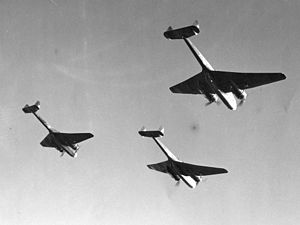
Handley Page Hampden
Handley Page Hampden i luften
Hampden er et 2-motors britisk bombefly, bygget af Handley Page. Også kaldet den flyvende kuffert, pga. den høje flade krop.